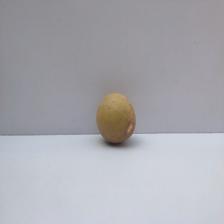
Size: Small